American Radiator Company

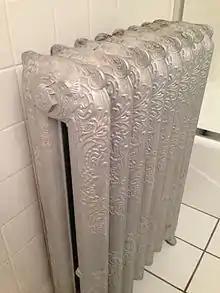

The Michigan Radiator & Iron Manufacturing Company was founded in 1888. John B. Dyar, manager and owner of the Detroit Metal & Heating Works, was the main promoter. Clarence M. Woolley joined the firm in 1887.